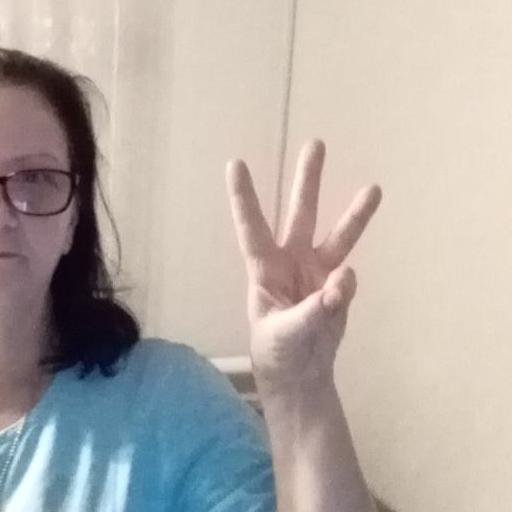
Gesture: three